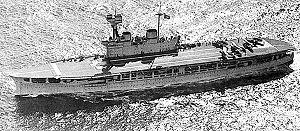
Cet article contient la liste des porte-avions de la Royal Navy.